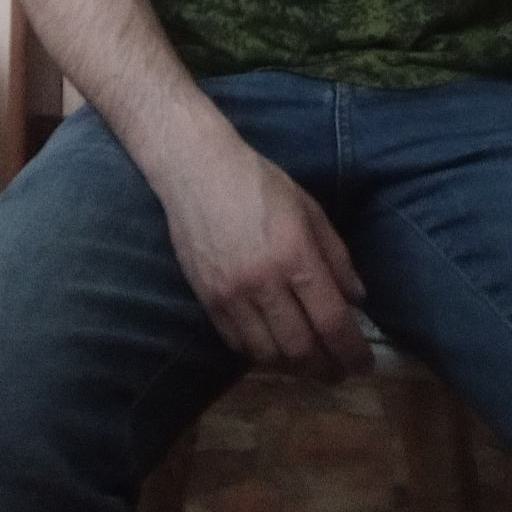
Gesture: no_gesture